Coachford

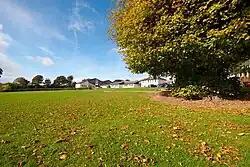
Coachford College secondary school

The village and its environs are served by Coachford National School and Coachford College. The latter is a co-educational secondary school which, as of 2017, had an enrollment of over 610 students. An extension was completed in 2002 and provided the college with a sports hall. In October 2020, funding was allocated for the extension and refurbishment of facilities at Coachford College.